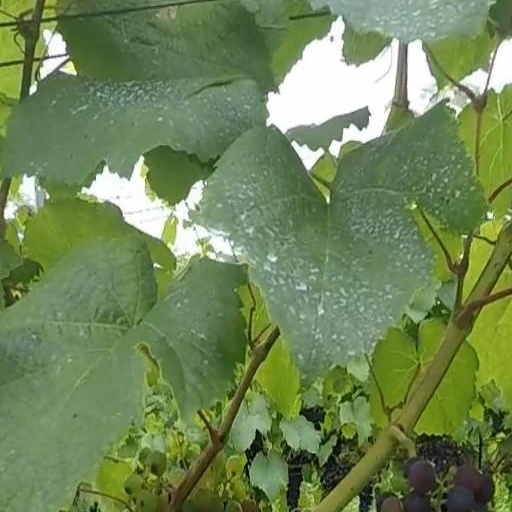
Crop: grape